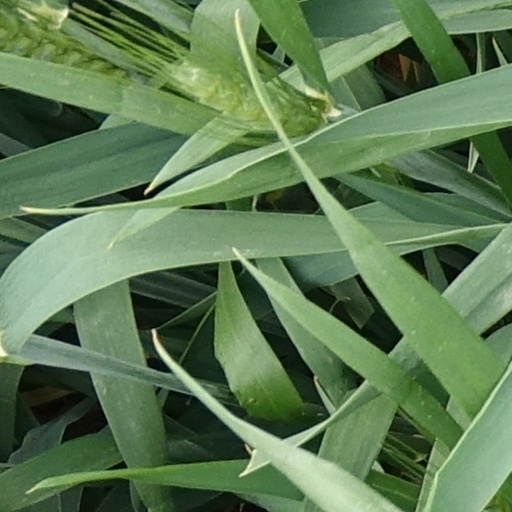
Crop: wheat